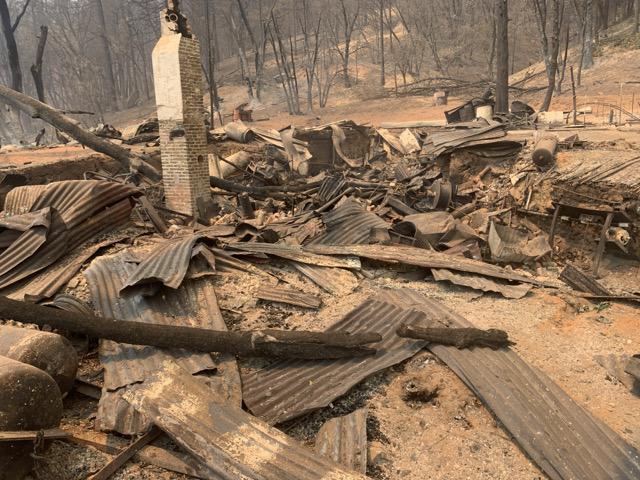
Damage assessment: destroyed